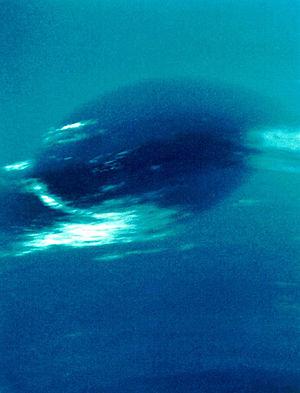
L’atmosphère de Neptune est proche de celle d'Uranus. Elle représente entre 5 et 10 % de la masse de la planète et s'étend sur 10 à 20 % du rayon de la planète où la pression est de 10 GPa.